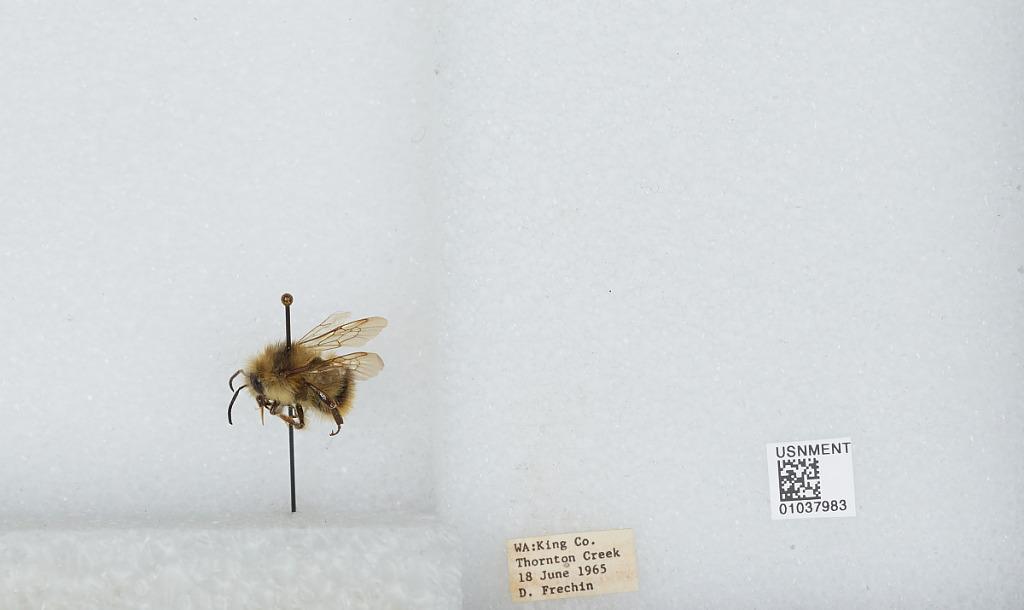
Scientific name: Bombus (Pyrobombus) mixtus Cresson
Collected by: D. Frechin
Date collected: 1965-6-18
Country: United States
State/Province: Washington
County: King
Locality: Thornton Creek
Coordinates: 47.7031, -122.309